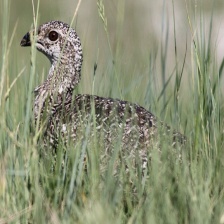
Species: GREATOR SAGE GROUSE
Scientific name: CENTROCERCUS UROPHASIANUS
ImageNet parent category: black_grouse